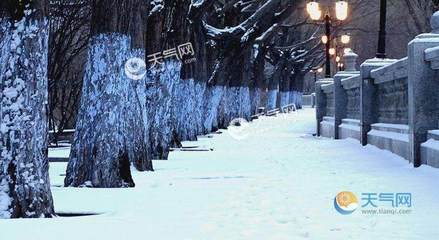
Weather: snow or frosty